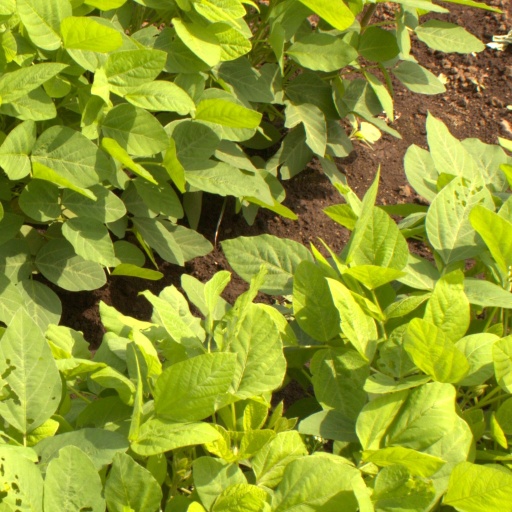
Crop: soybean